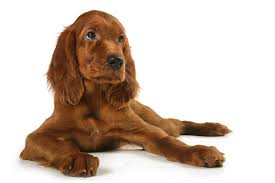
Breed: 207-n000011-Irish_setter